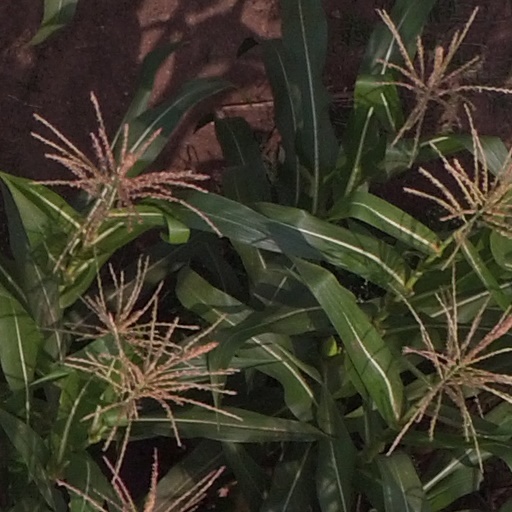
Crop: maize; corn